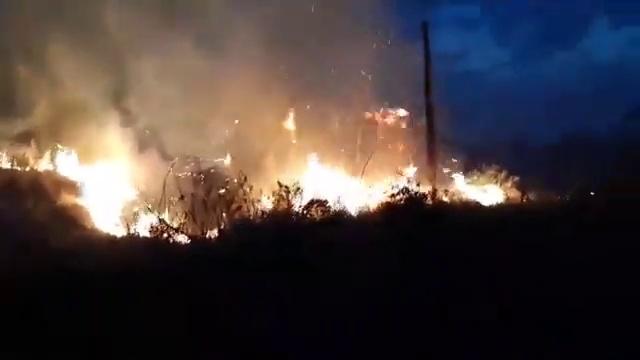
Fire: yes
Smoke: yes